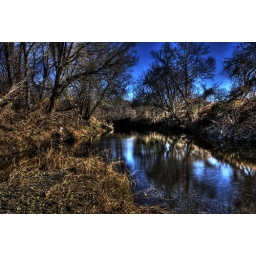
Shot on my lunch hour under a bridge near my office